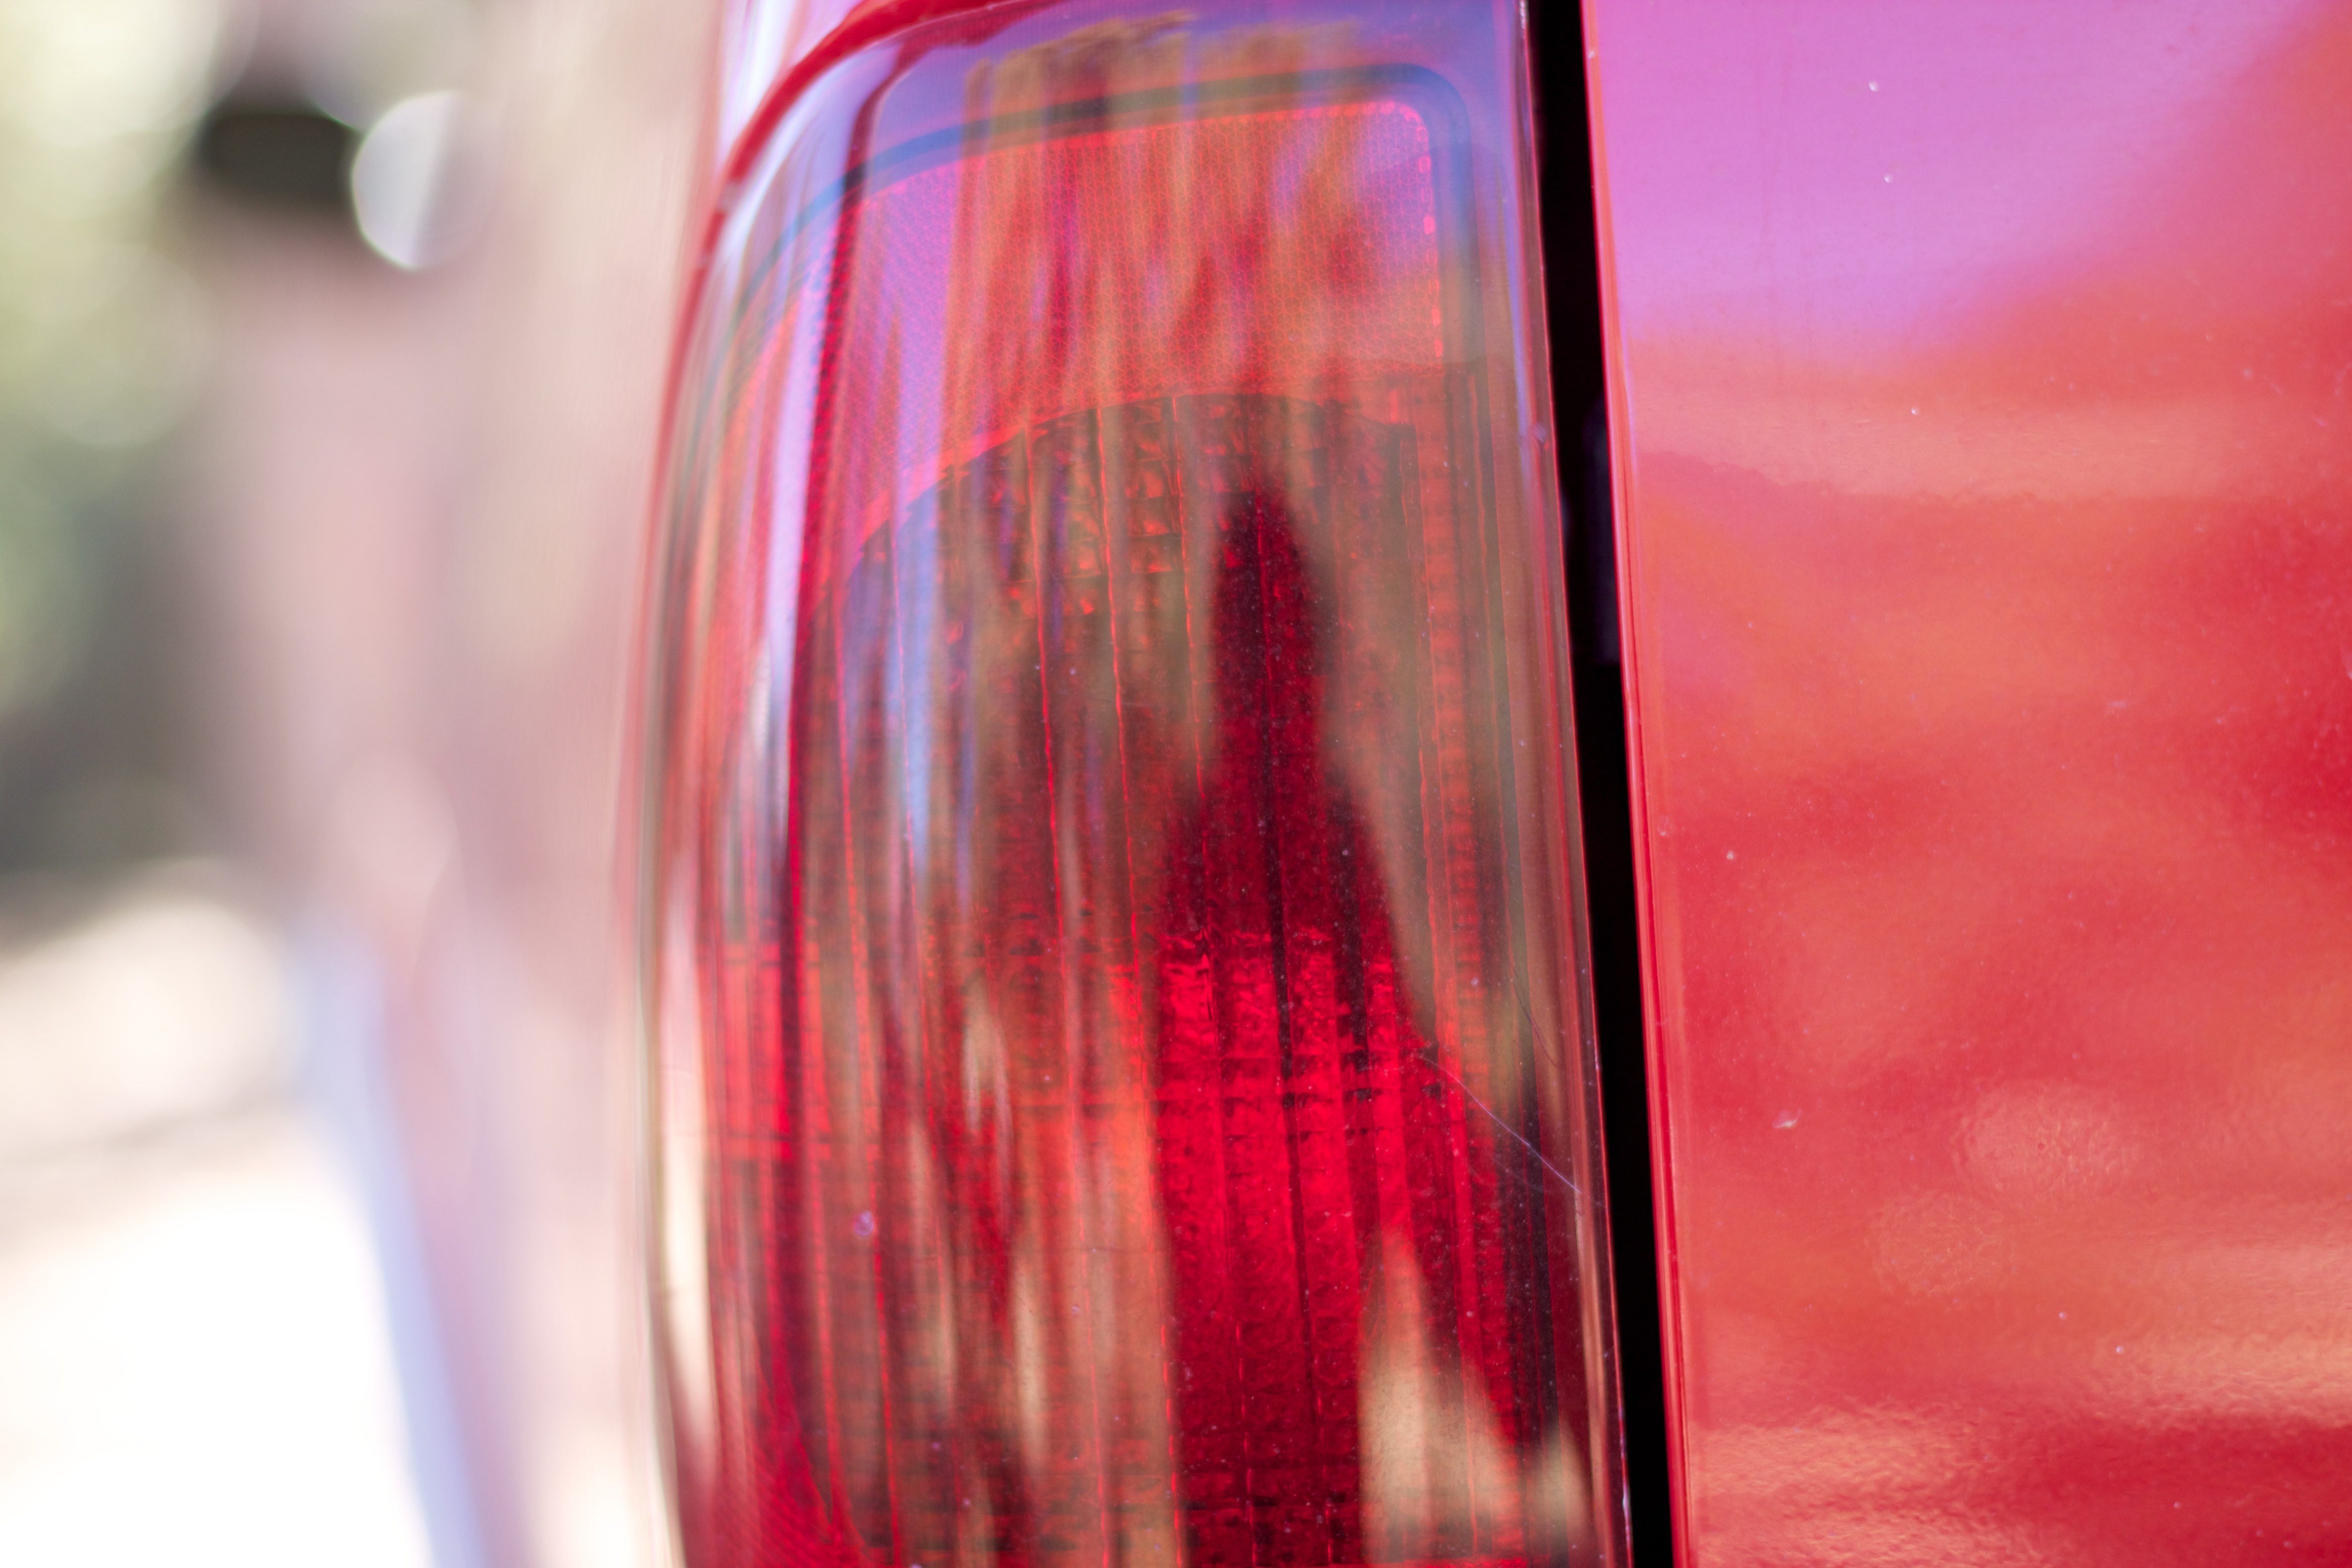
hand, light, petal, glass, red, color, pink, lip, close up, shape, macro photography